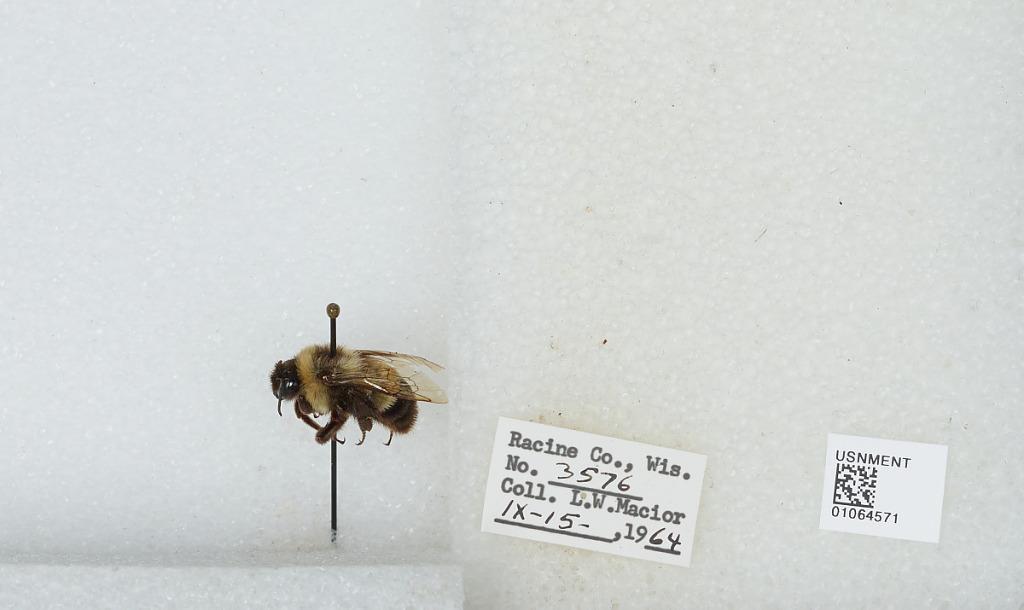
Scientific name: Bombus (Bombus) affinis Cresson
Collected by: L. Macior
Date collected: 1964-9-15
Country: United States
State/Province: Wisconsin
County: Racine
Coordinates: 42.78, -87.76